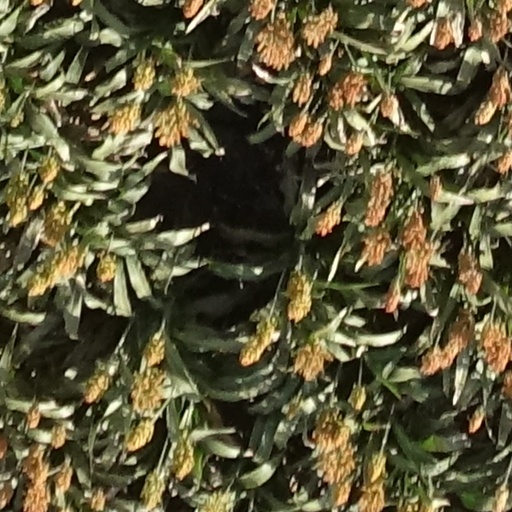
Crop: sorghum